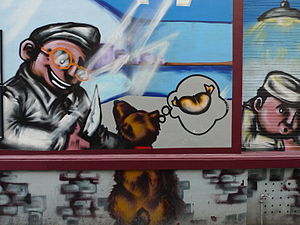
Graffiti
Grafitti i Bruxelles
Graffiti er en kunstform og subkultur udført med spraymaling på store flader som vægge og mure. Graffitimalerne er kendt for at male deres "pieces" og "tags" i det offentlige rum, hvor det er ulovligt. Det har betydelige omkostninger for både samfundet, som fjerner ulovlig graffiti hærværk, og malerne, der skal betale for fjernelsen.